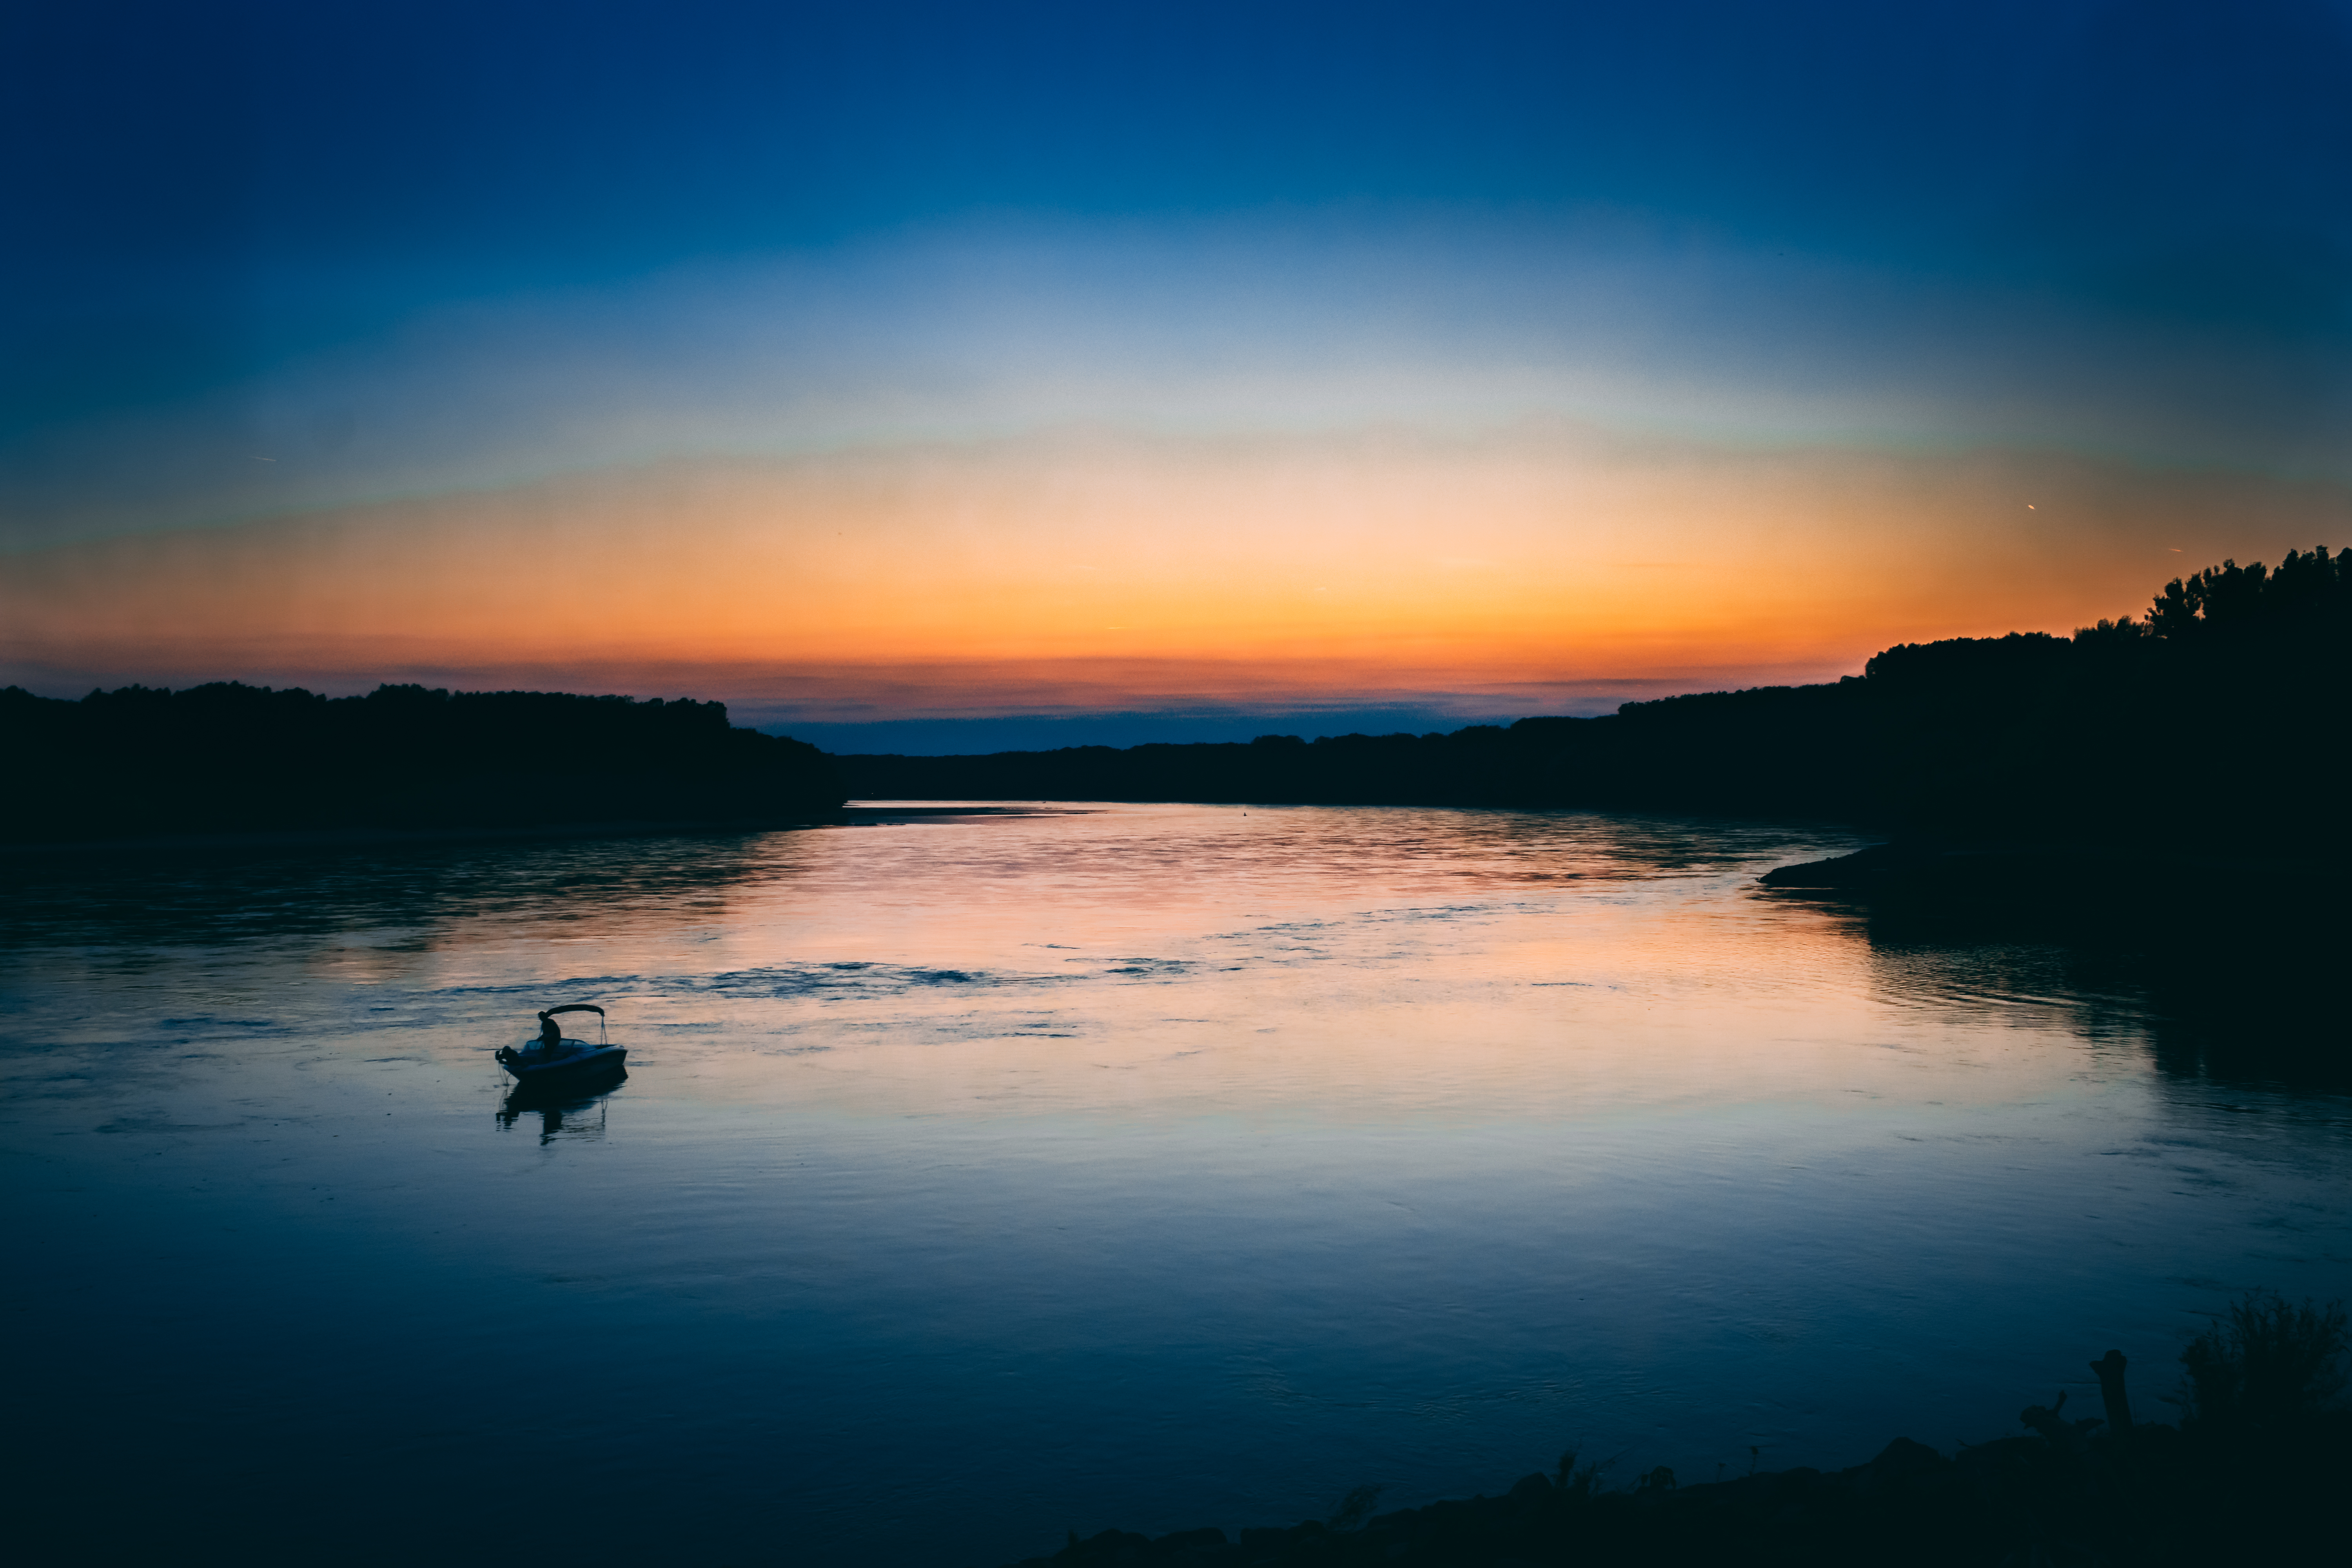
sunset, boat, sailing, orange, blue, water, river, silhouette, reflection, sky, horizon, calm, atmosphere, loch, sunrise, sea, dawn, afterglow, morning, shore, dusk, evening, reservoir, lake, ocean, sunlight, landscape, coast, computer wallpaper